Changchun Christian Church

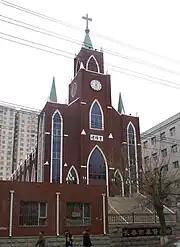
Changchun Christian Church, Changchun, China

Changchun Christian Church is one of the largest and historically important Protestant churches in Changchun, Jilin Province, China.